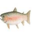
Label: trout